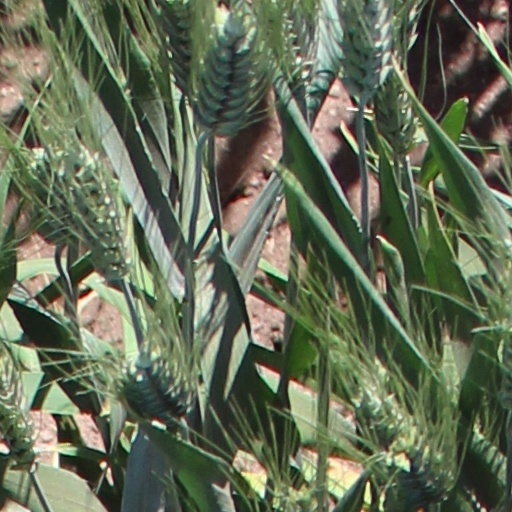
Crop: wheat